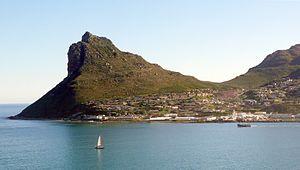
Hout Bay est un village et un petit port de pêche situé dans la périphérie du Cap, dans la province du Cap-Occidental, en Afrique du Sud.